Swill milk scandal

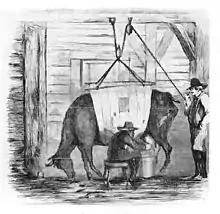
A 19th-century illustration of "swill milk" being produced: a sickly cow being milked while held up by ropes.

The swill milk scandal was a major adulterated food scandal in the state of New York in the 1850s. "The New York Times" reported an estimate that in one year, 8,000 infants died from swill milk.